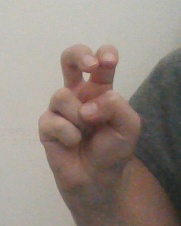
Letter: toot